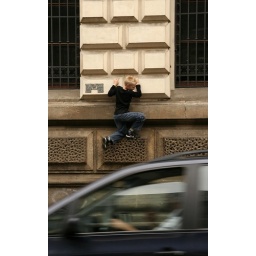
a boy climbs a wall in Prague